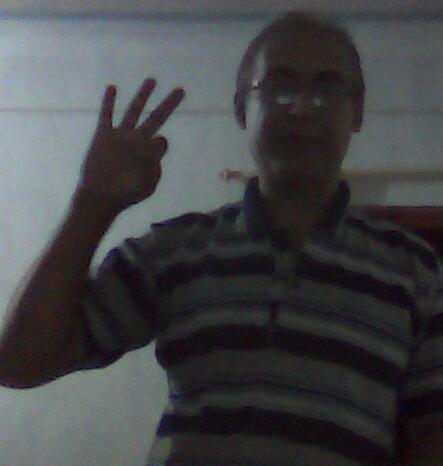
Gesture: ok